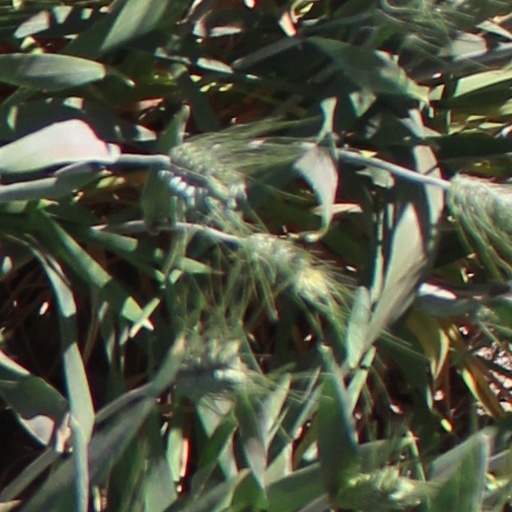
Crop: wheat